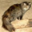
Label: cat